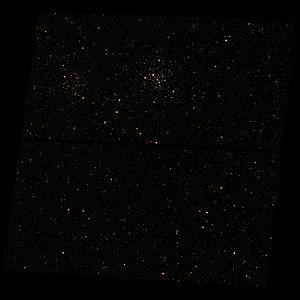
NGC 422 est un amas ouvert du Petit Nuage de Magellan situé dans la constellation du Toucan.
Voici une liste non exhaustive d'amas stellaires, classée par ordre alphabétique de constellations.